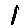
Label: 1